Ondangwa Constituency

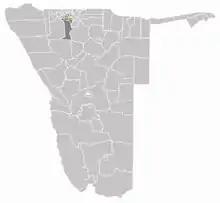
Former Ondangwa Constituency (yellow) in the Oshana Region (dark grey)

Ondangwa Constituency was an electoral constituency in the Oshana Region of Namibia until August 2013. Ondangwa Constituency covered an area of . It had a population of 36,846 in 2011, up from 31,694 in 2001. Its district capital was the town of Ondangwa.